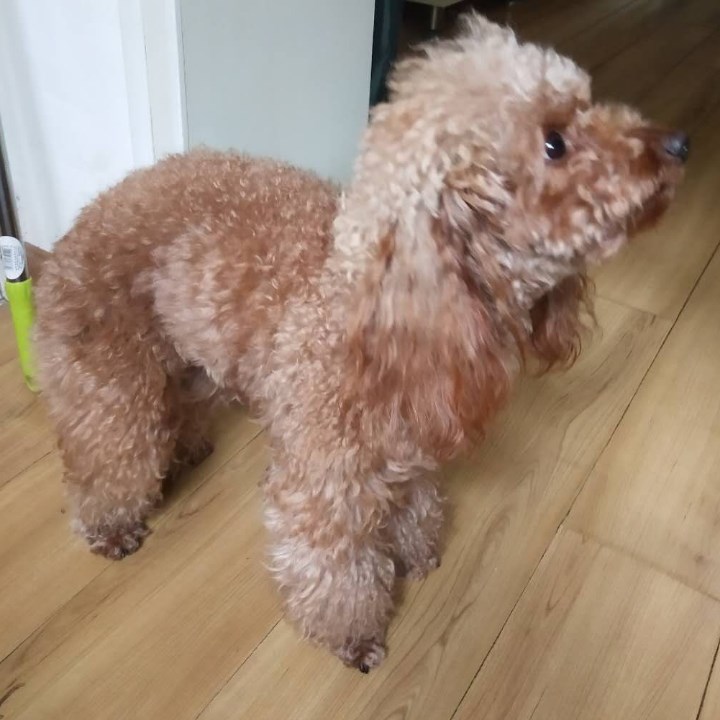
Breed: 7449-n000128-teddy